Describe the emotion expressed in this image:  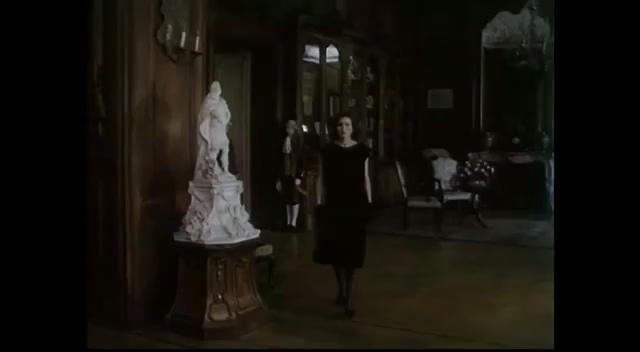
This person displays Pain, valence and arousal with low intensity.